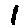
Label: 1